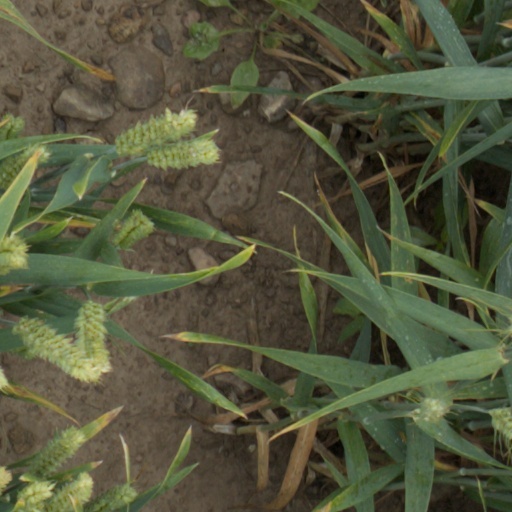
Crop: wheat